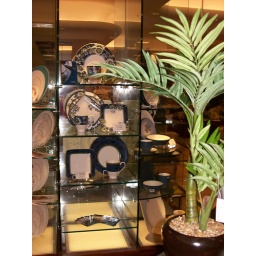
Island in glass tower on main aisle of dept.